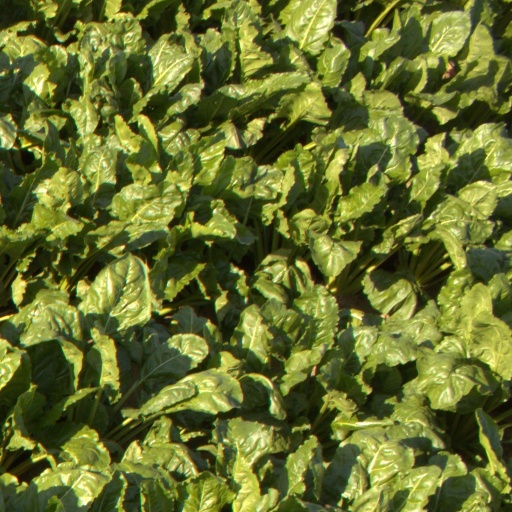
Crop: sugar beet